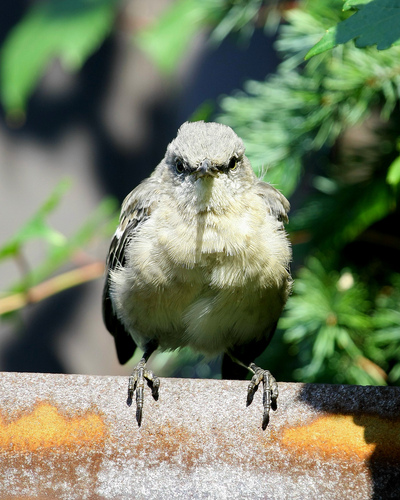
this off white bird has a whiter crown and black and white wings. it's feet are gray.
the small bird is grey with a flat small head and short grey feet.
legs and tarsus look fragile for its big body
this bird is white with brown on its wings and has a very short beak.
a bird with a tiny pointed bill, ruffled tan breast, and small head.
the bird has a light tan crown and breast and brown and tan wings, as well as tan and brown feet.
the small bird has a white chest with a short pointed beak.
this particular bird has a belly that is yellow with some spots of black and white
this bird has a white breast and belly with deep set black eyes.
this particular bird has a belly that is yellow and white
Species: Mockingbird